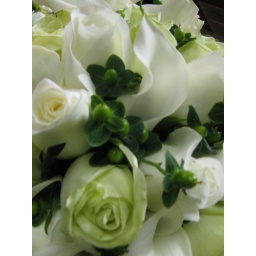
White roses will refleck the color that surround the blooms , green is reflecked in this bouquet